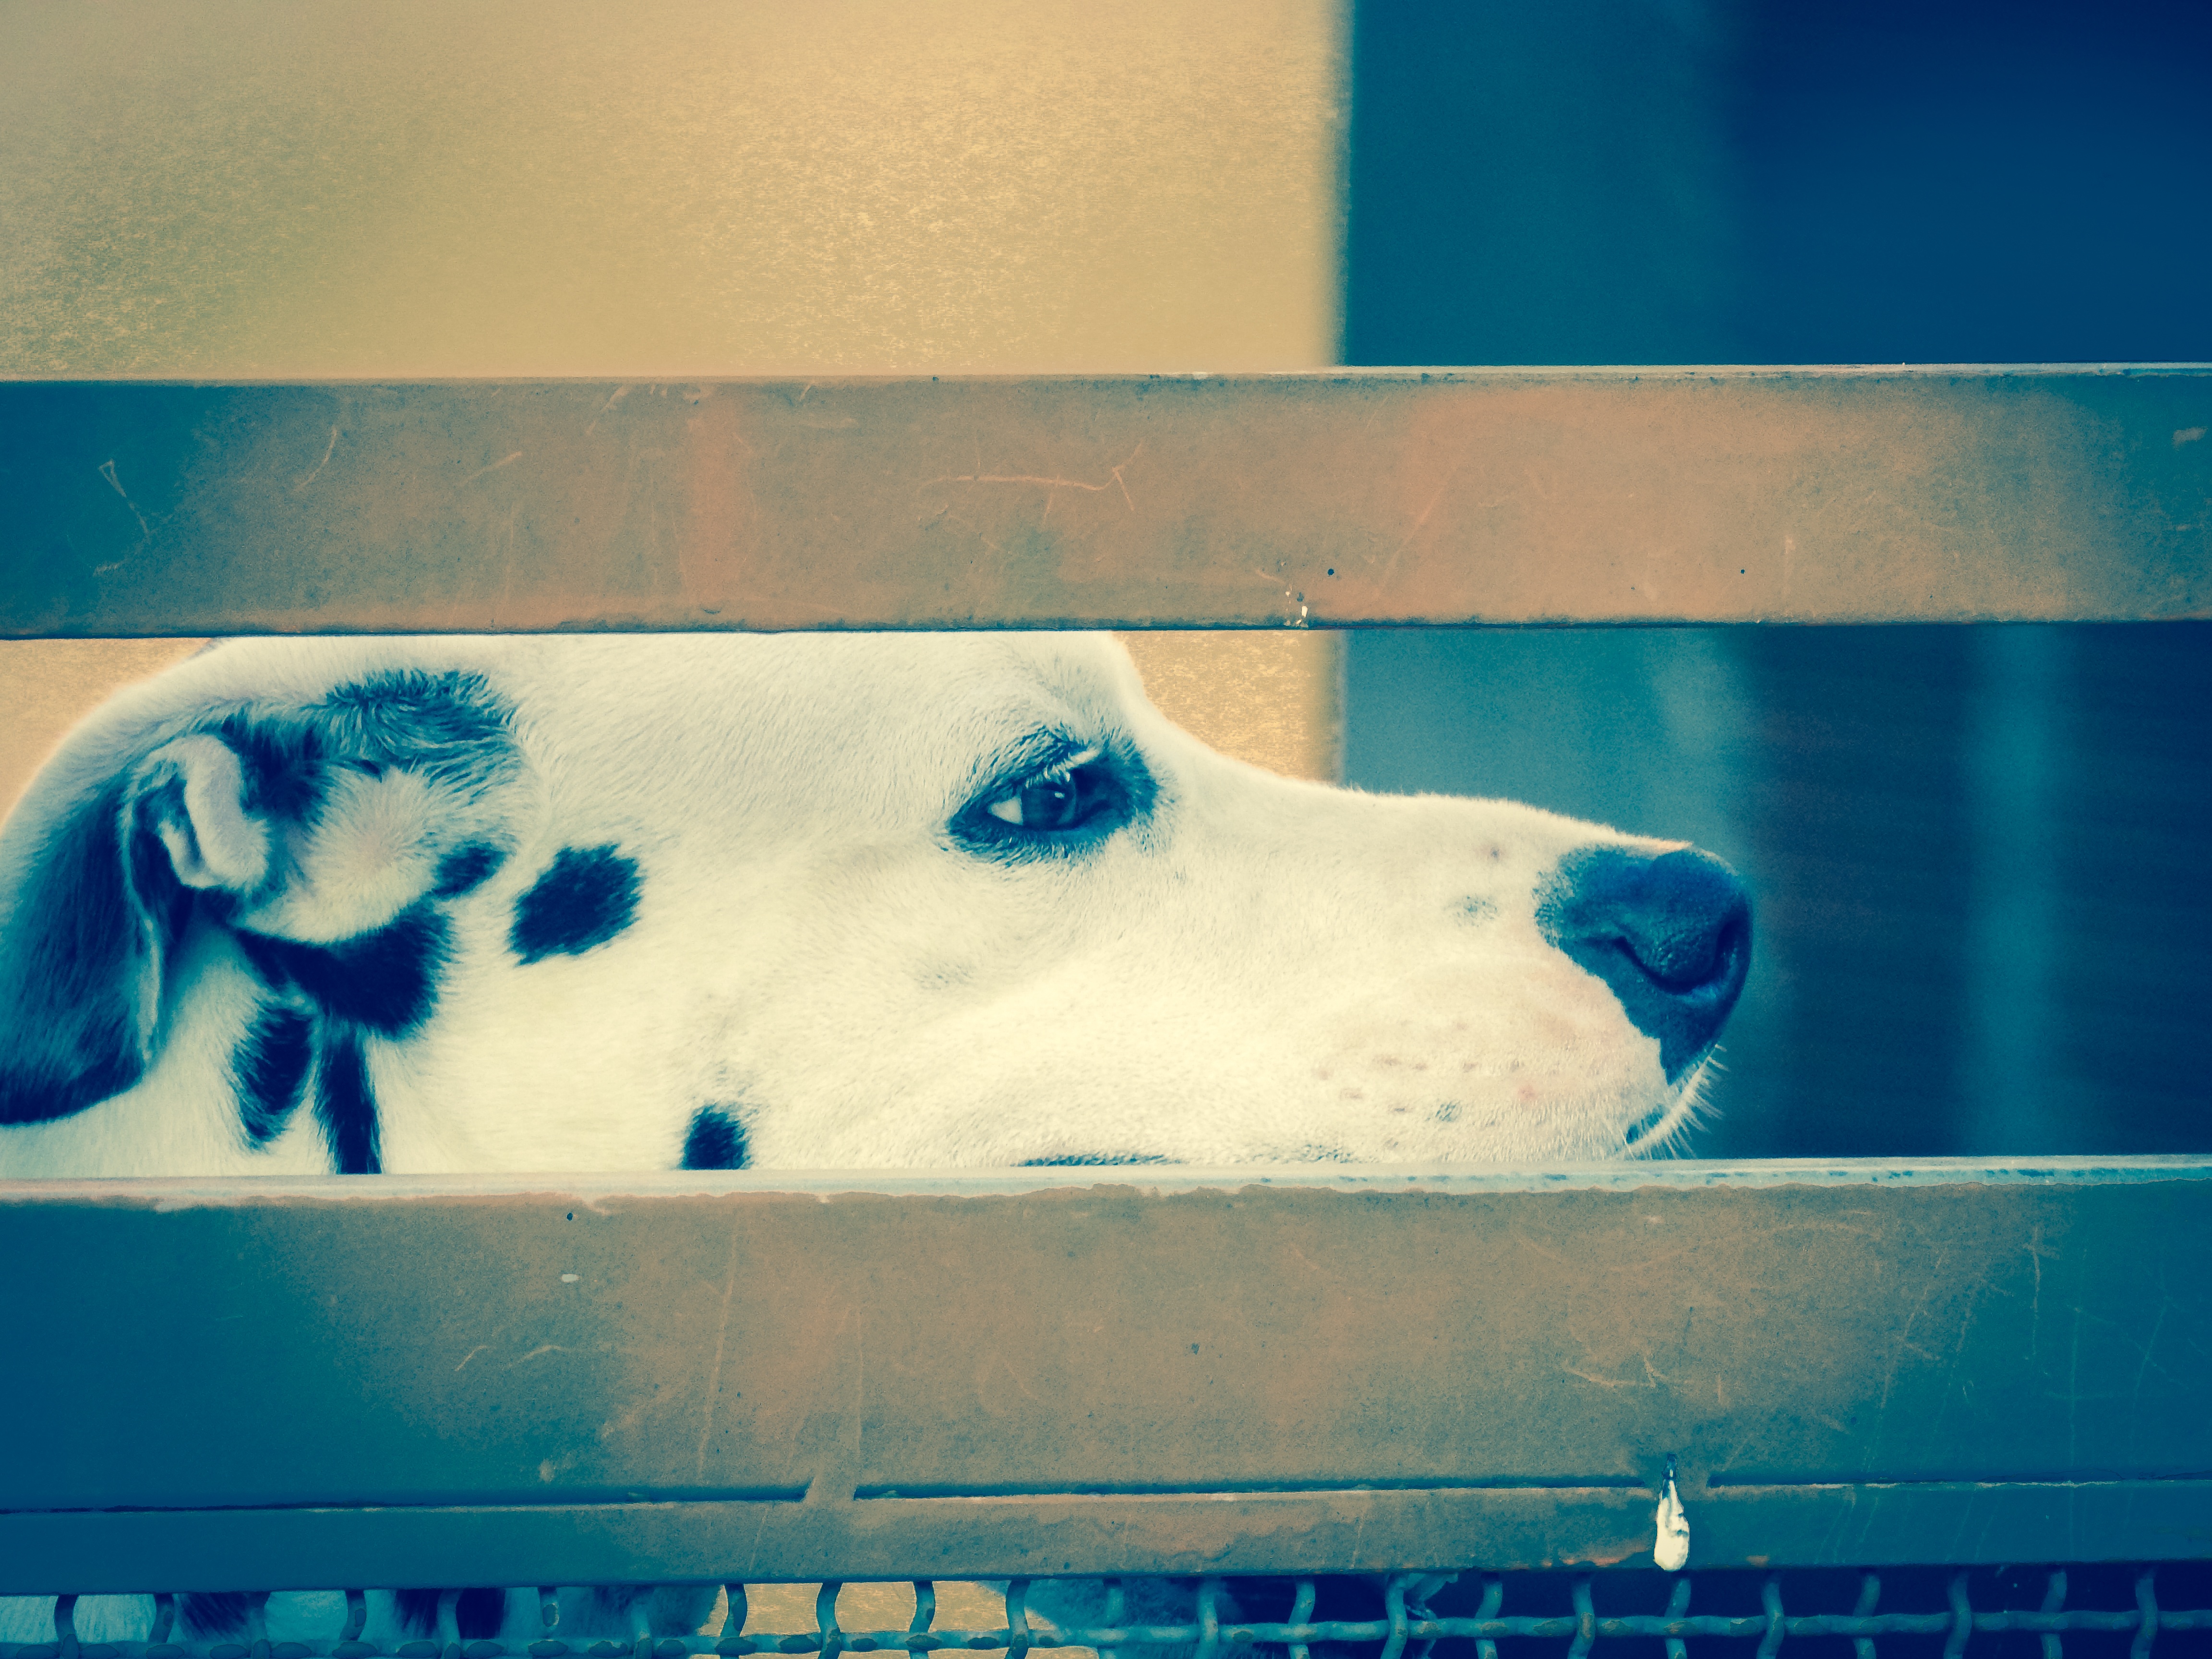
water, underwater, ice, reflection, swimming pool, color, blue, shape